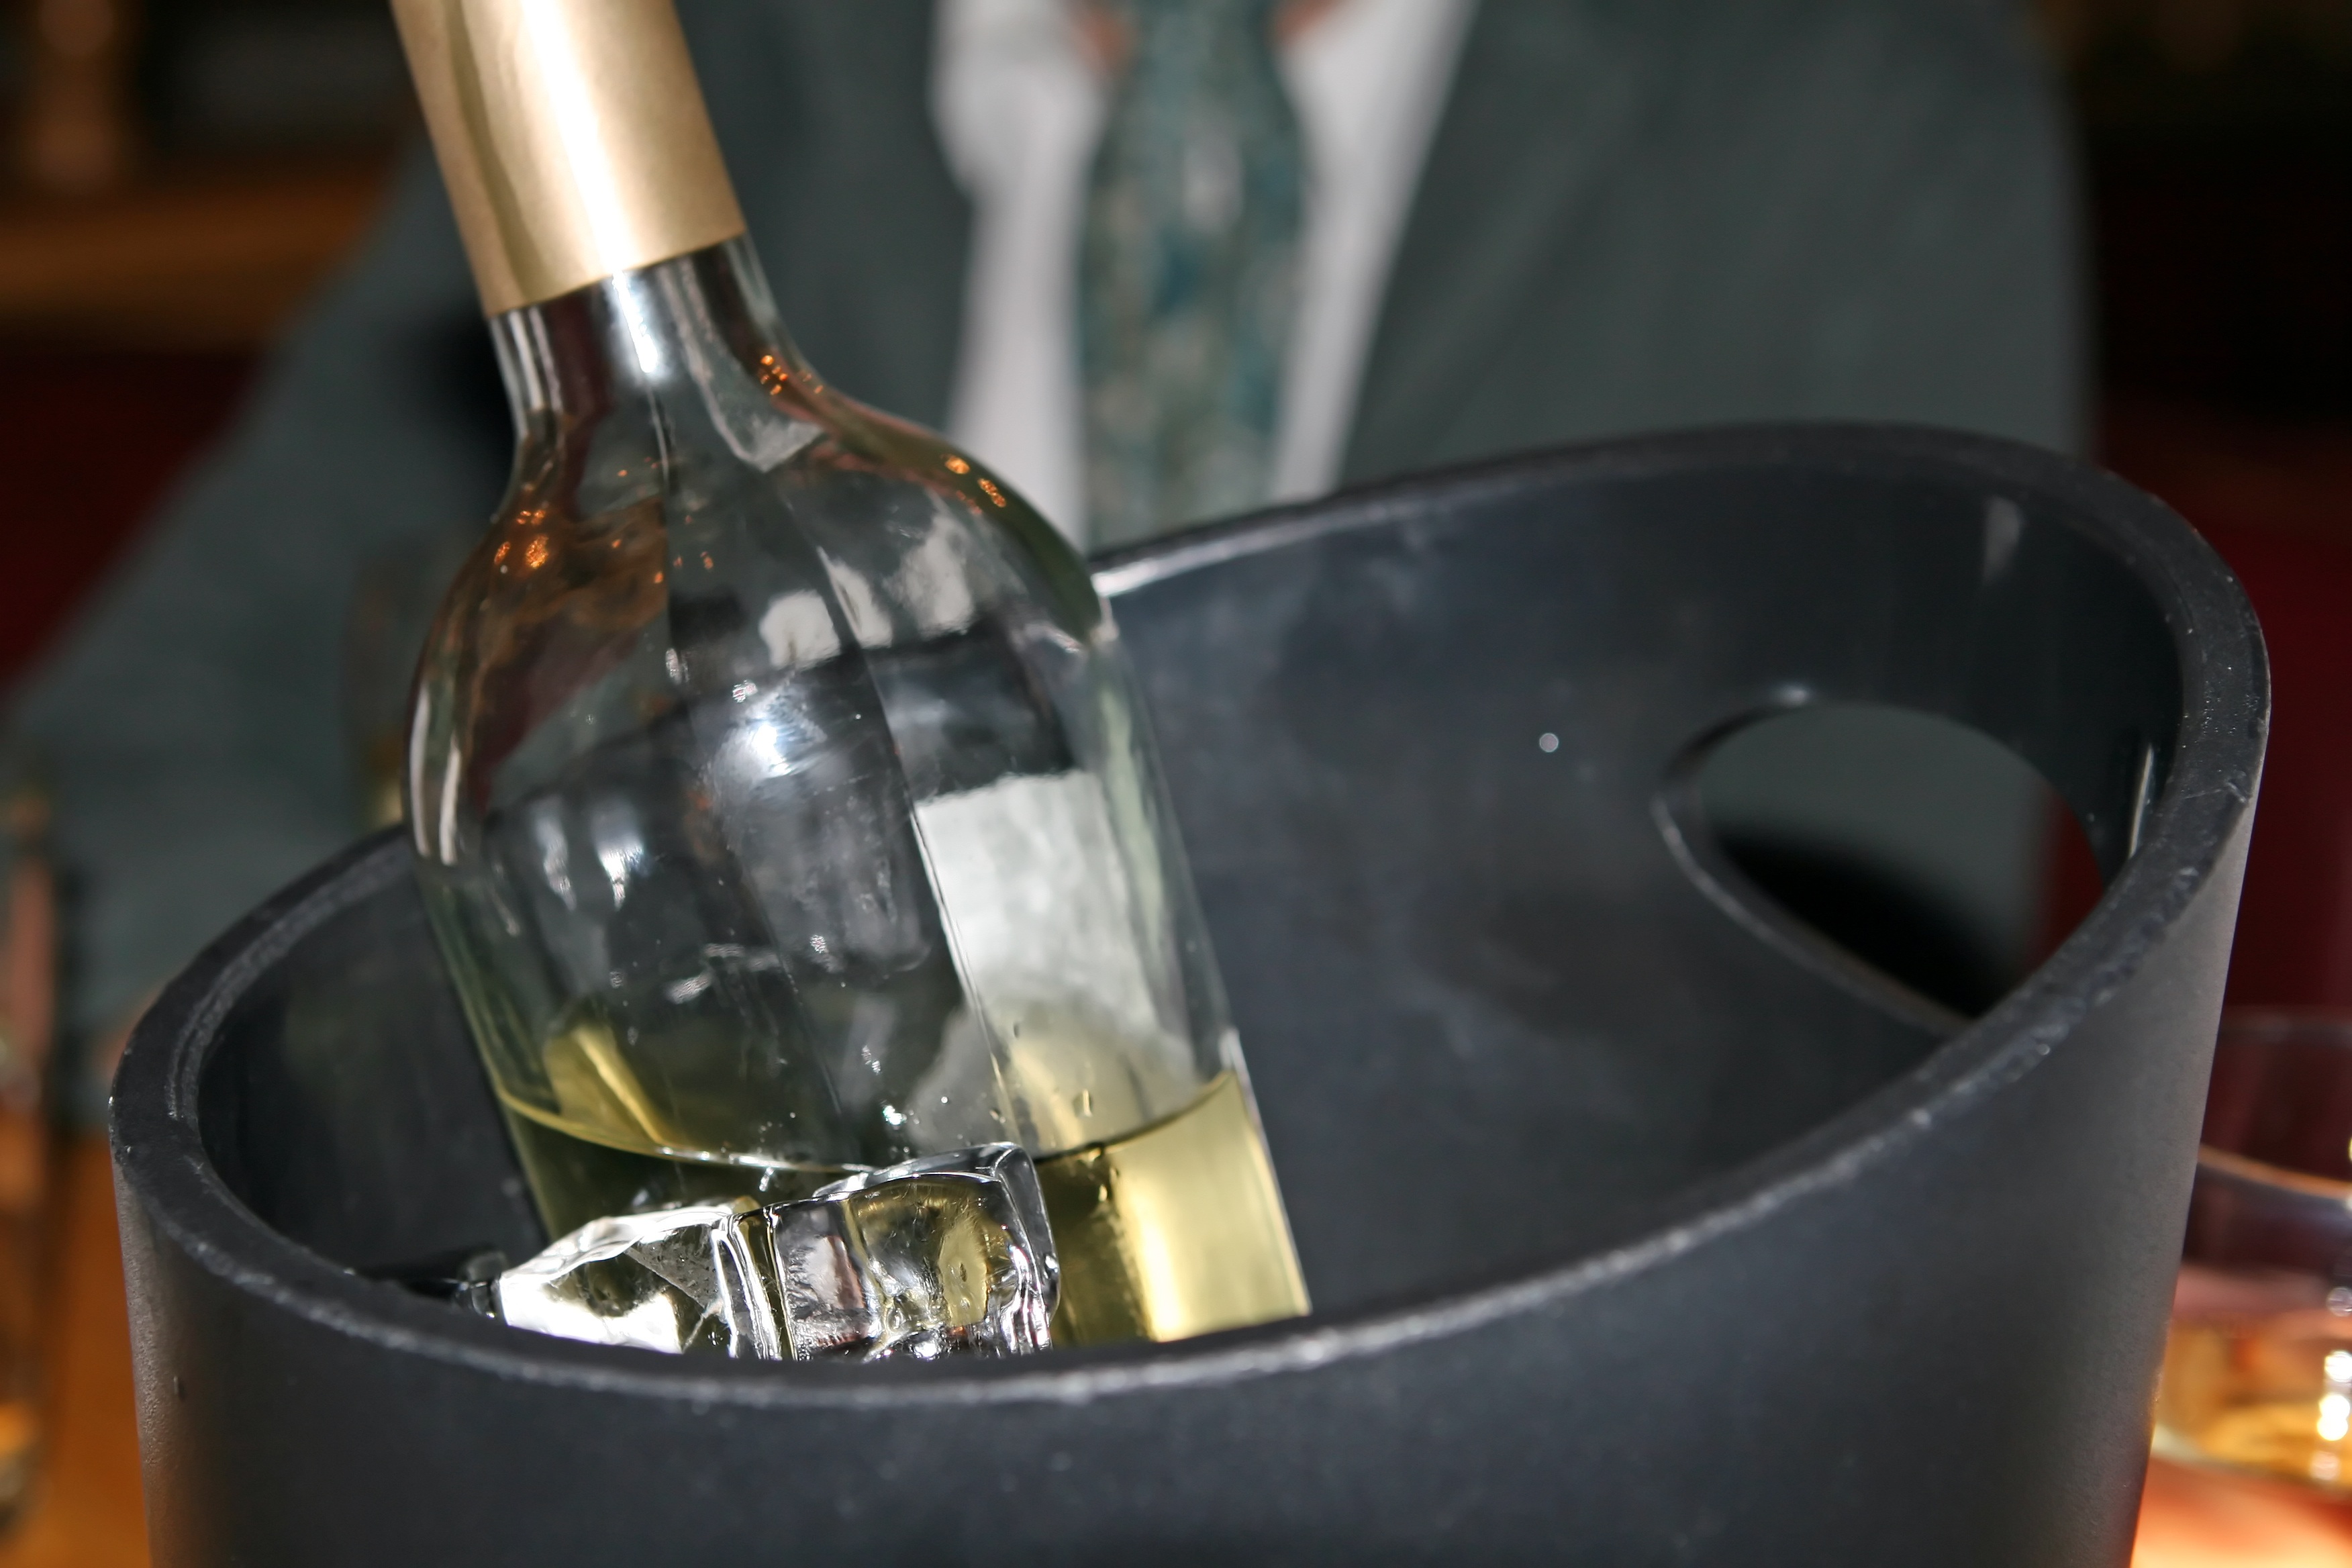
liquid, wine, white, glass, bar, celebration, food, holiday, romance, romantic, beverage, drink, bottle, lighting, wedding, alcohol, cocktail, liquor, celebrate, pour, alcoholic, cheers, one, background, luxury, gold, happy, single, year, party, drunk, goblet, new, champagne, rich, anniversary, special, occasion, cellar, half, taste, wealth, festivity, alcoholic beverage, fizzy, prestige, man made object, distilled beverage